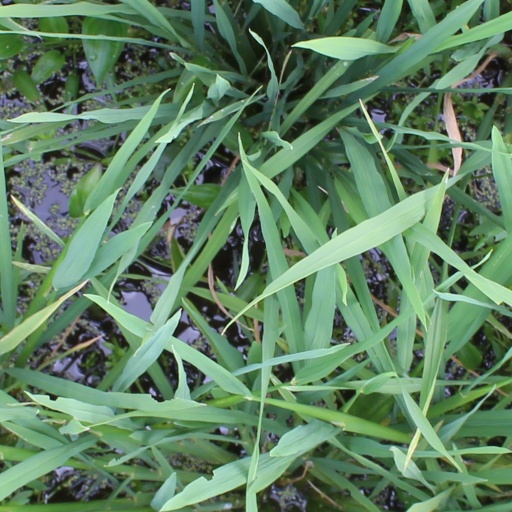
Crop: rice